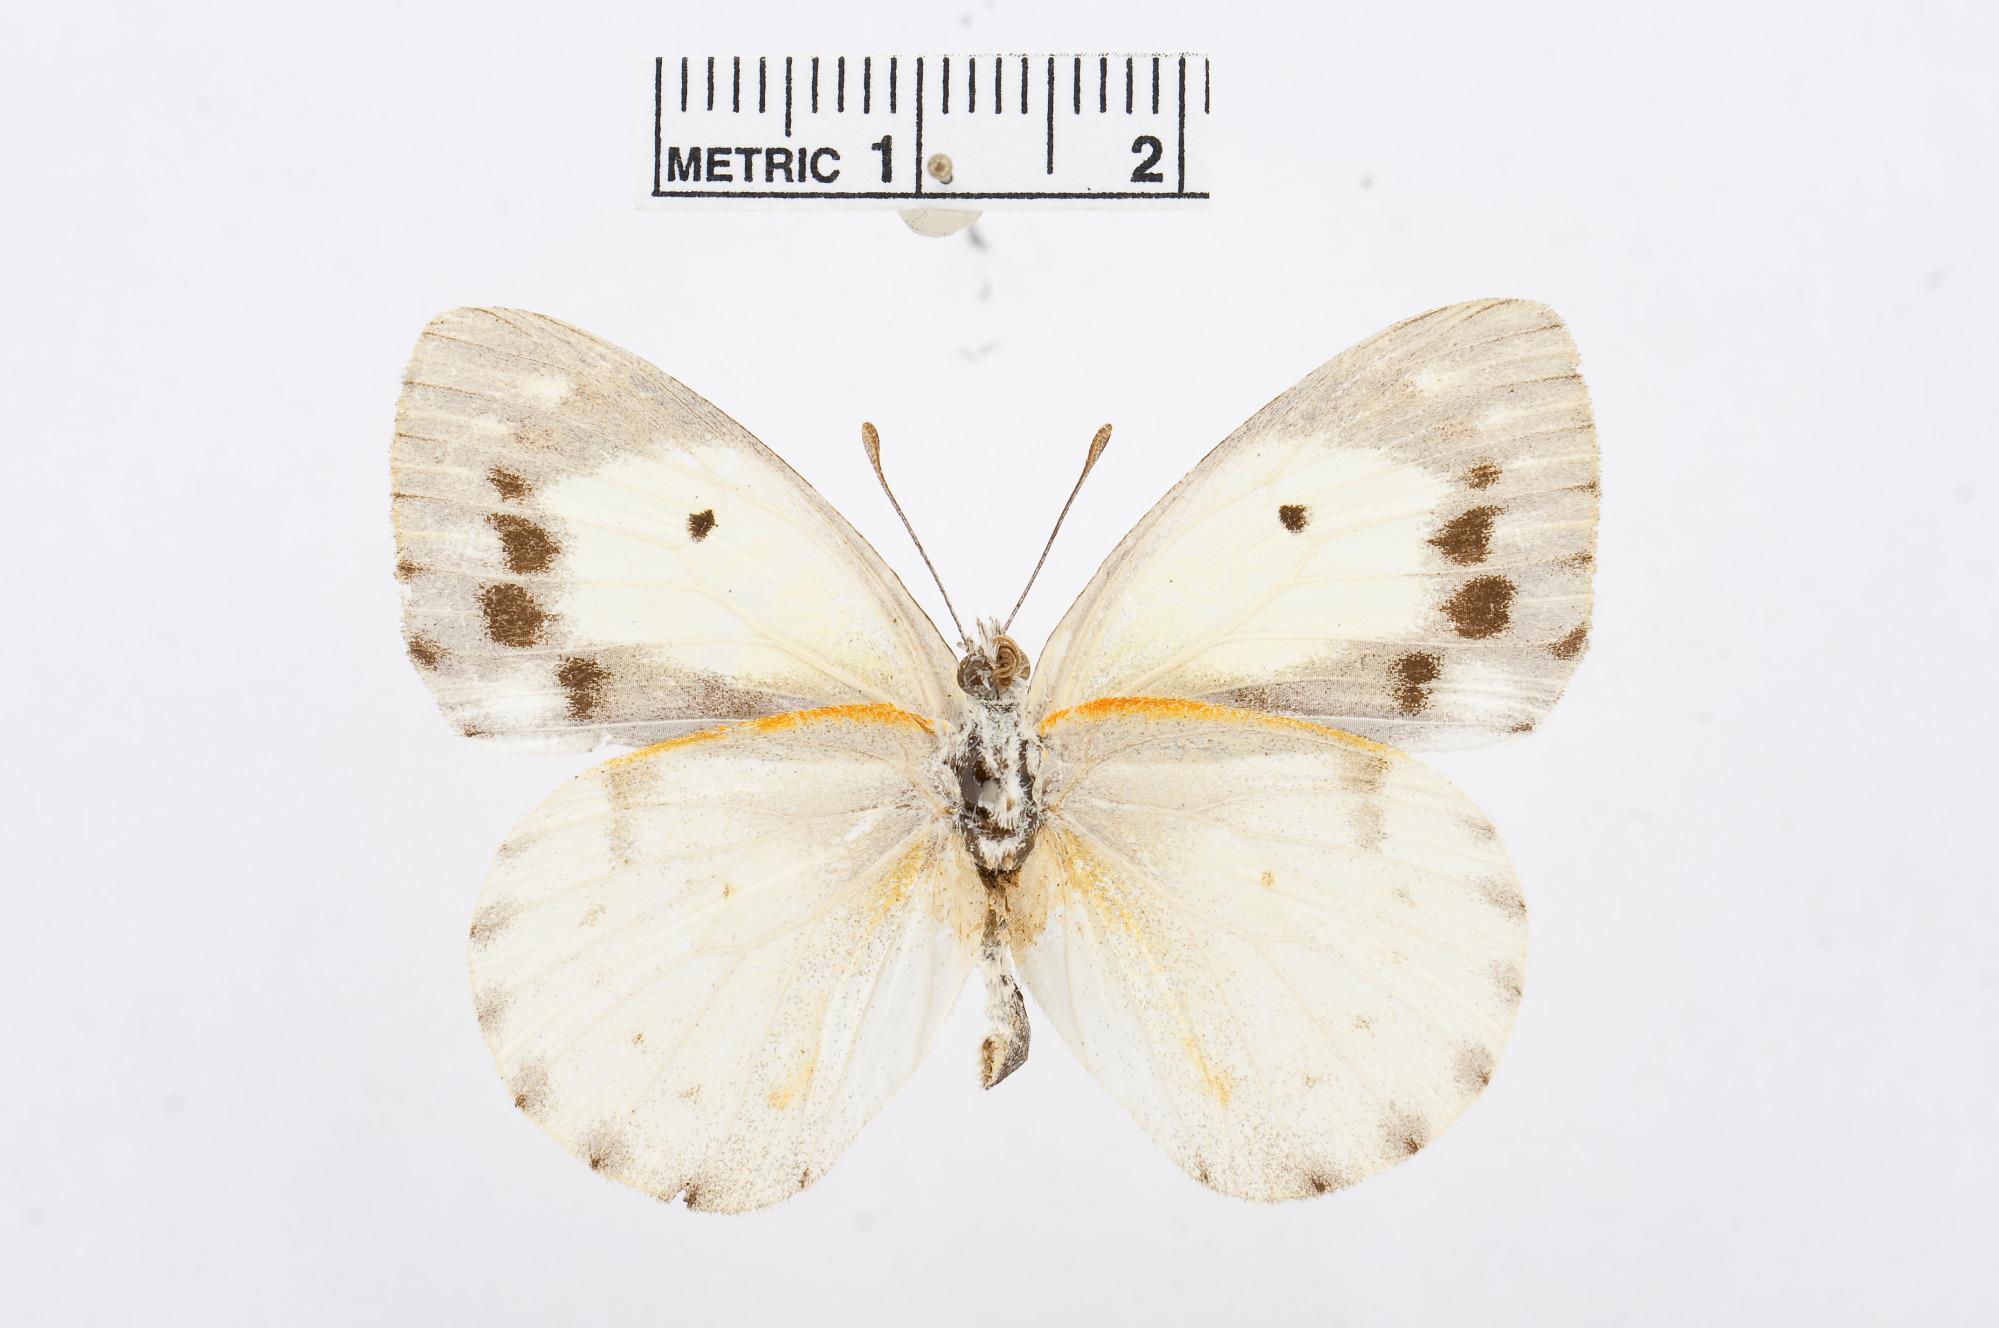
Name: Colotis eris
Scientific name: Colotis eris
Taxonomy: Animalia, Arthropoda, Hexapoda, Insecta, Lepidoptera, Pieridae, Pierinae